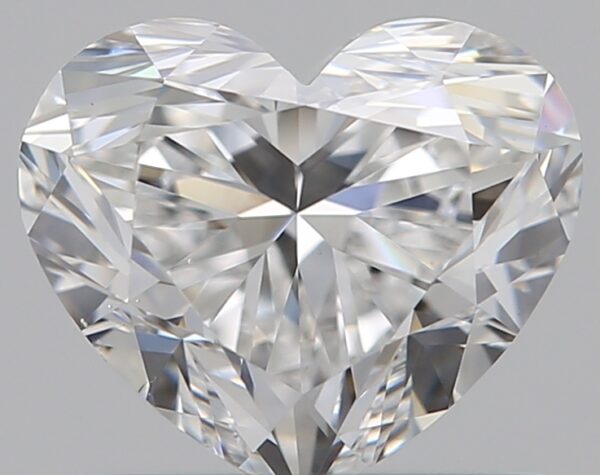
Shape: heart
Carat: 0.76
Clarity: VS2
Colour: E
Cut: EX
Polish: EX
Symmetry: VG
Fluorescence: F
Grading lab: GIA
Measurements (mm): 5.34 x 6.25 x 3.7